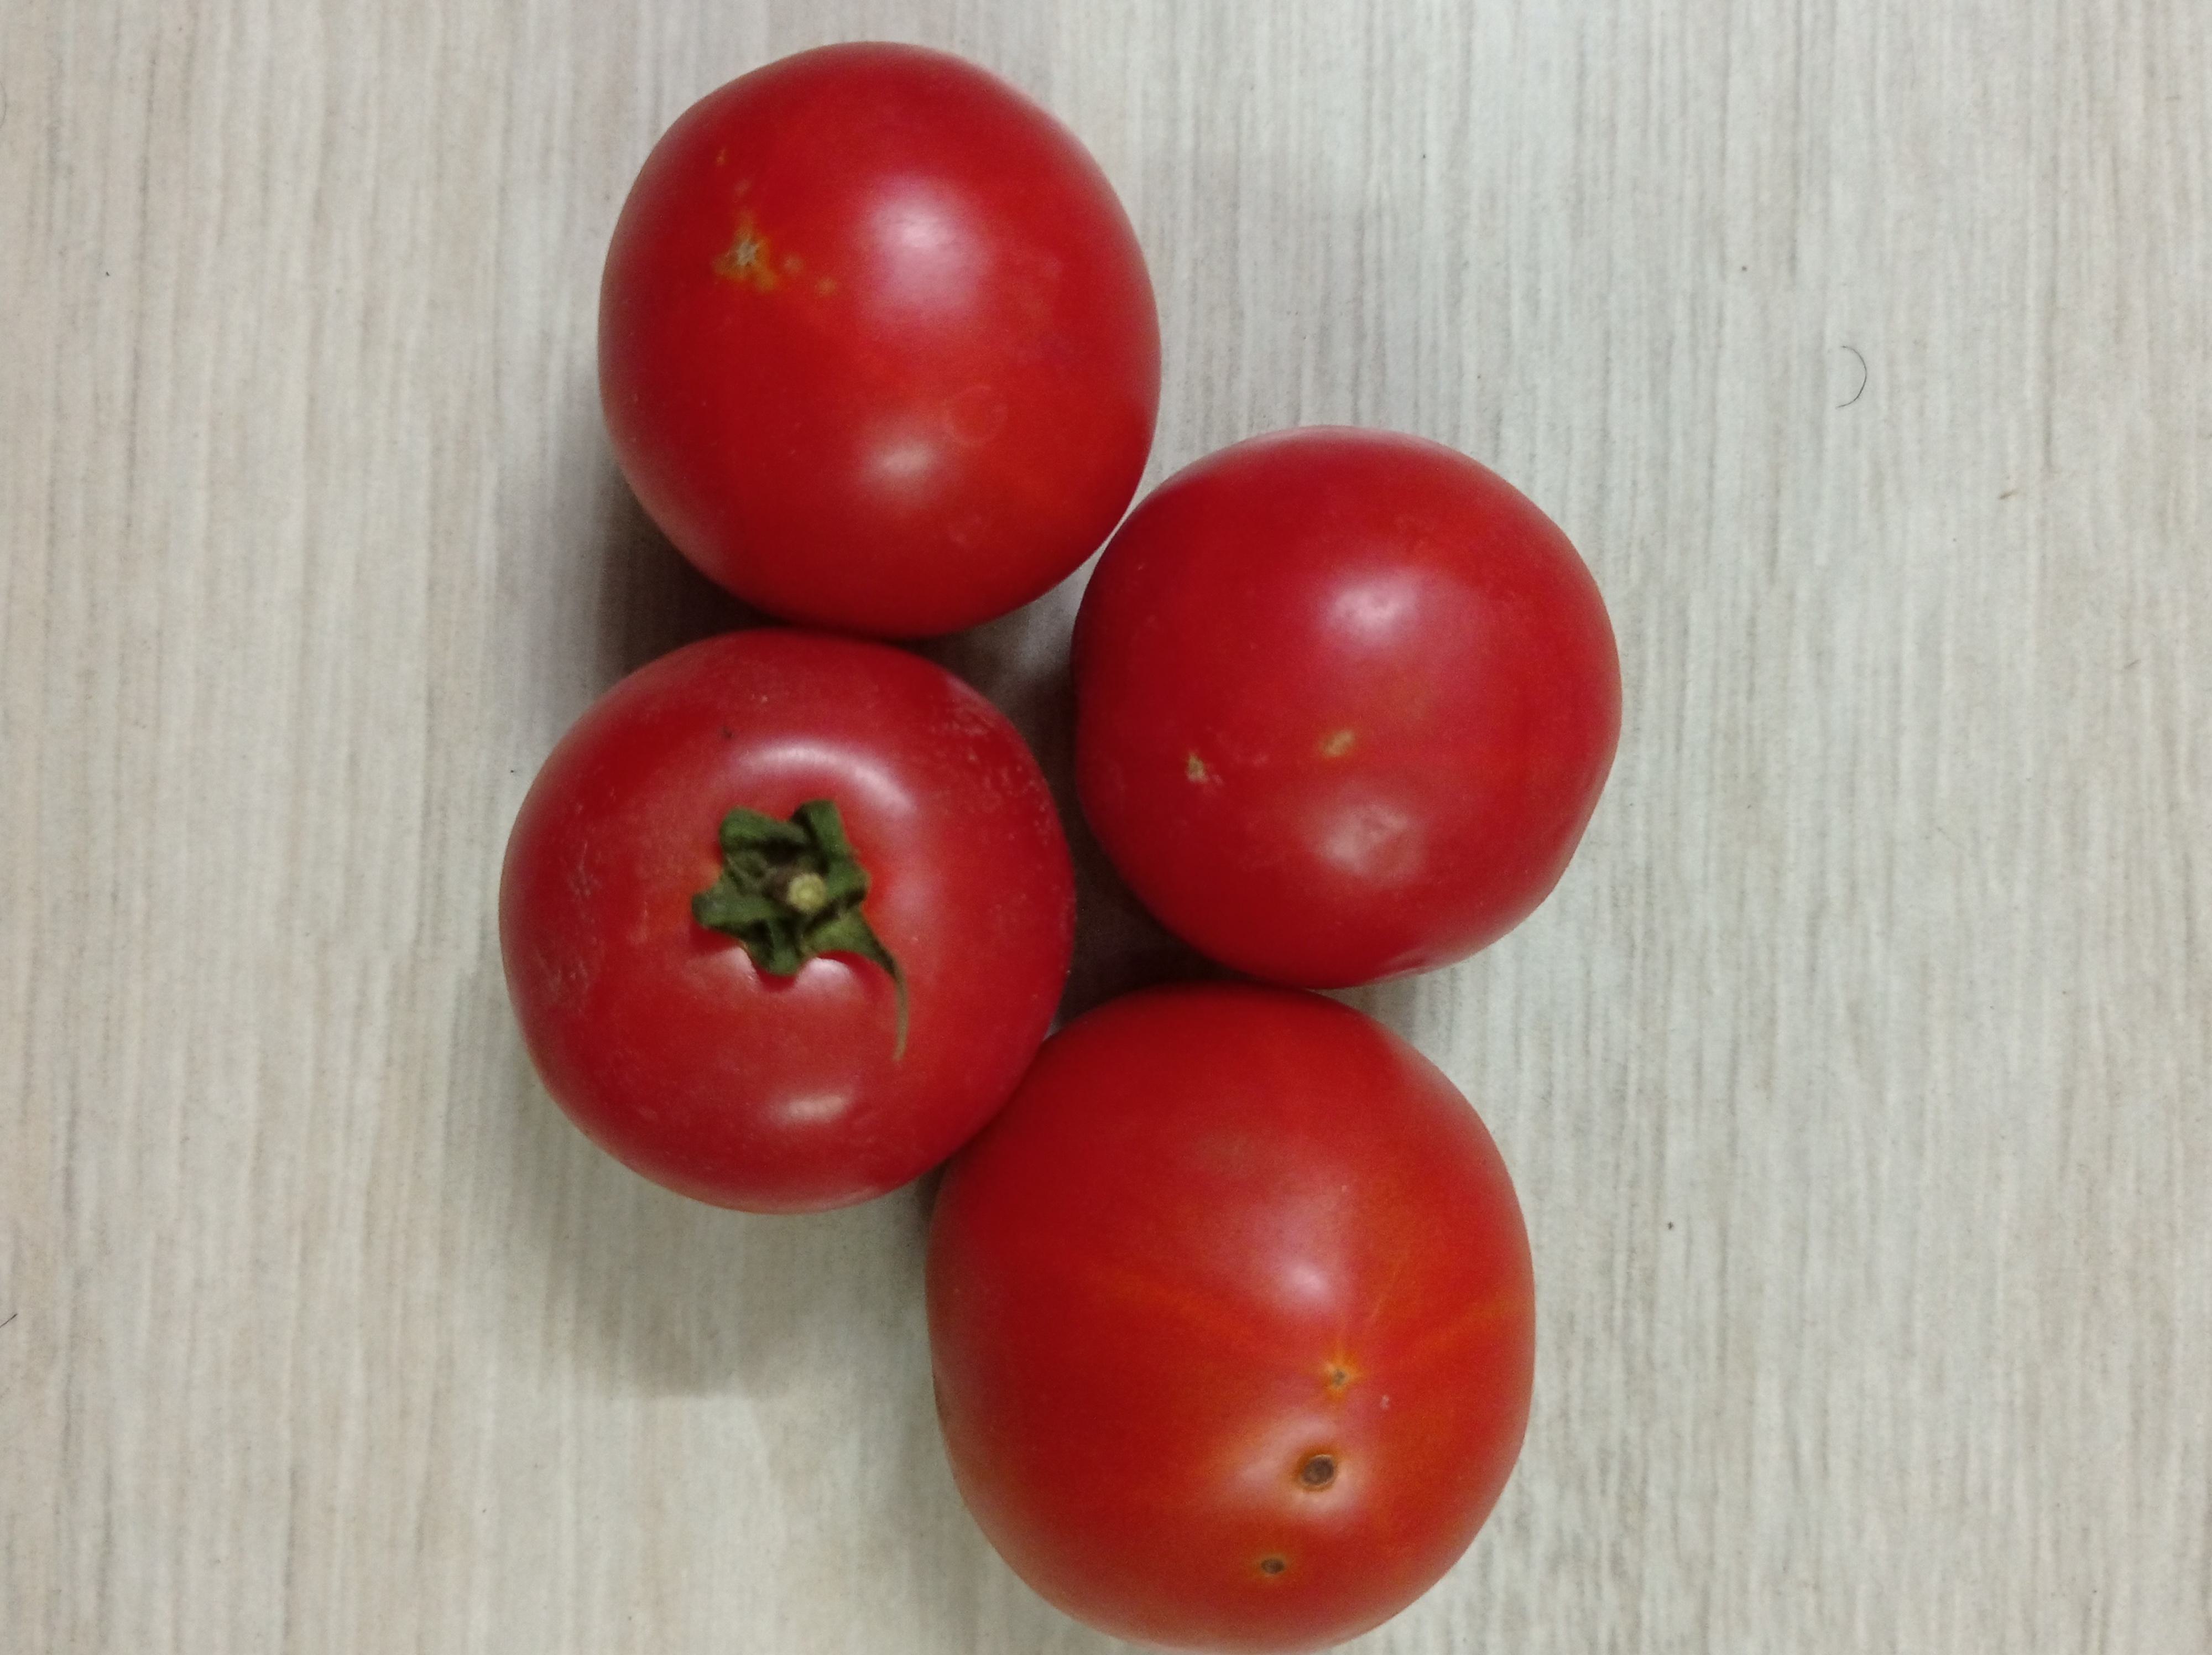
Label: Fresh